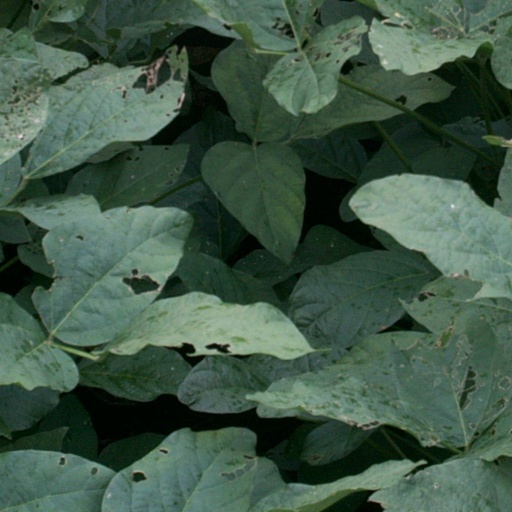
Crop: soybean